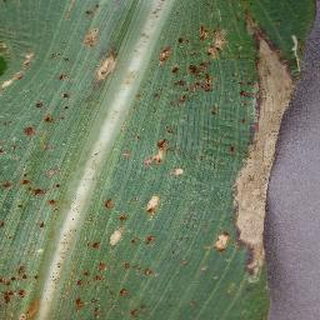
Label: corn_northern_leaf_blight